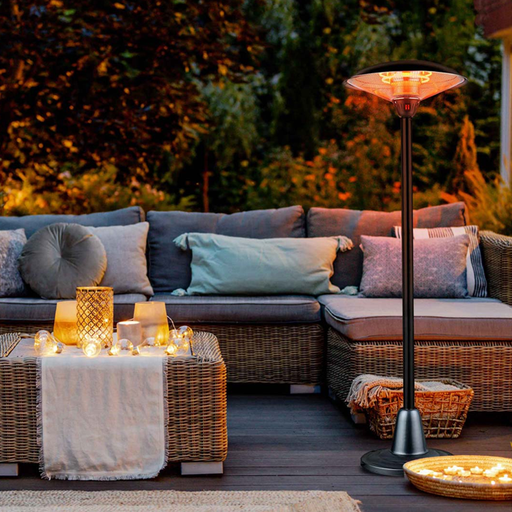
קטגוריה: מחדשים את הבית
תיאור: פטריית חימום חשמלית הלוגן W 3000
דגם: ONO-3000